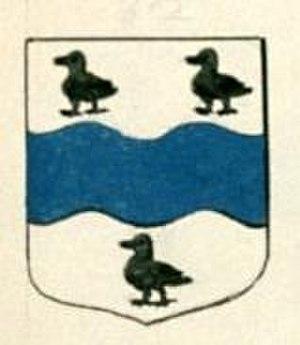
Armoiries de Jean Tirecuir, curé d'Arzembouy (58) au XVIIe siècle.
Lurcy-le-Bourg est une commune française située dans le département de la Nièvre, en région Bourgogne-Franche-Comté.
Arzembouy est une commune française, située dans le département de la Nièvre en région Bourgogne-Franche-Comté.